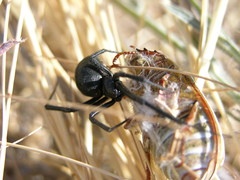
Species: Lactrodectus_hesperus